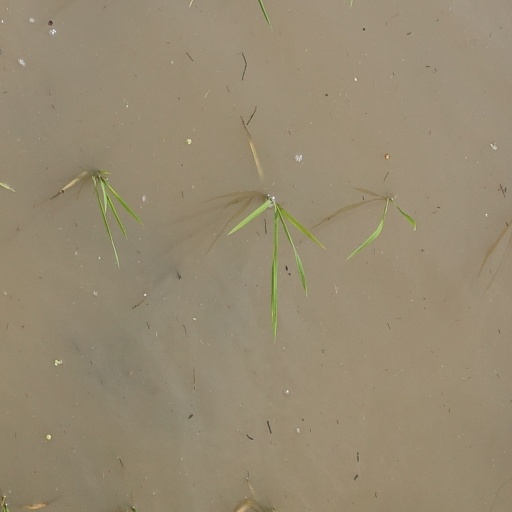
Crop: rice